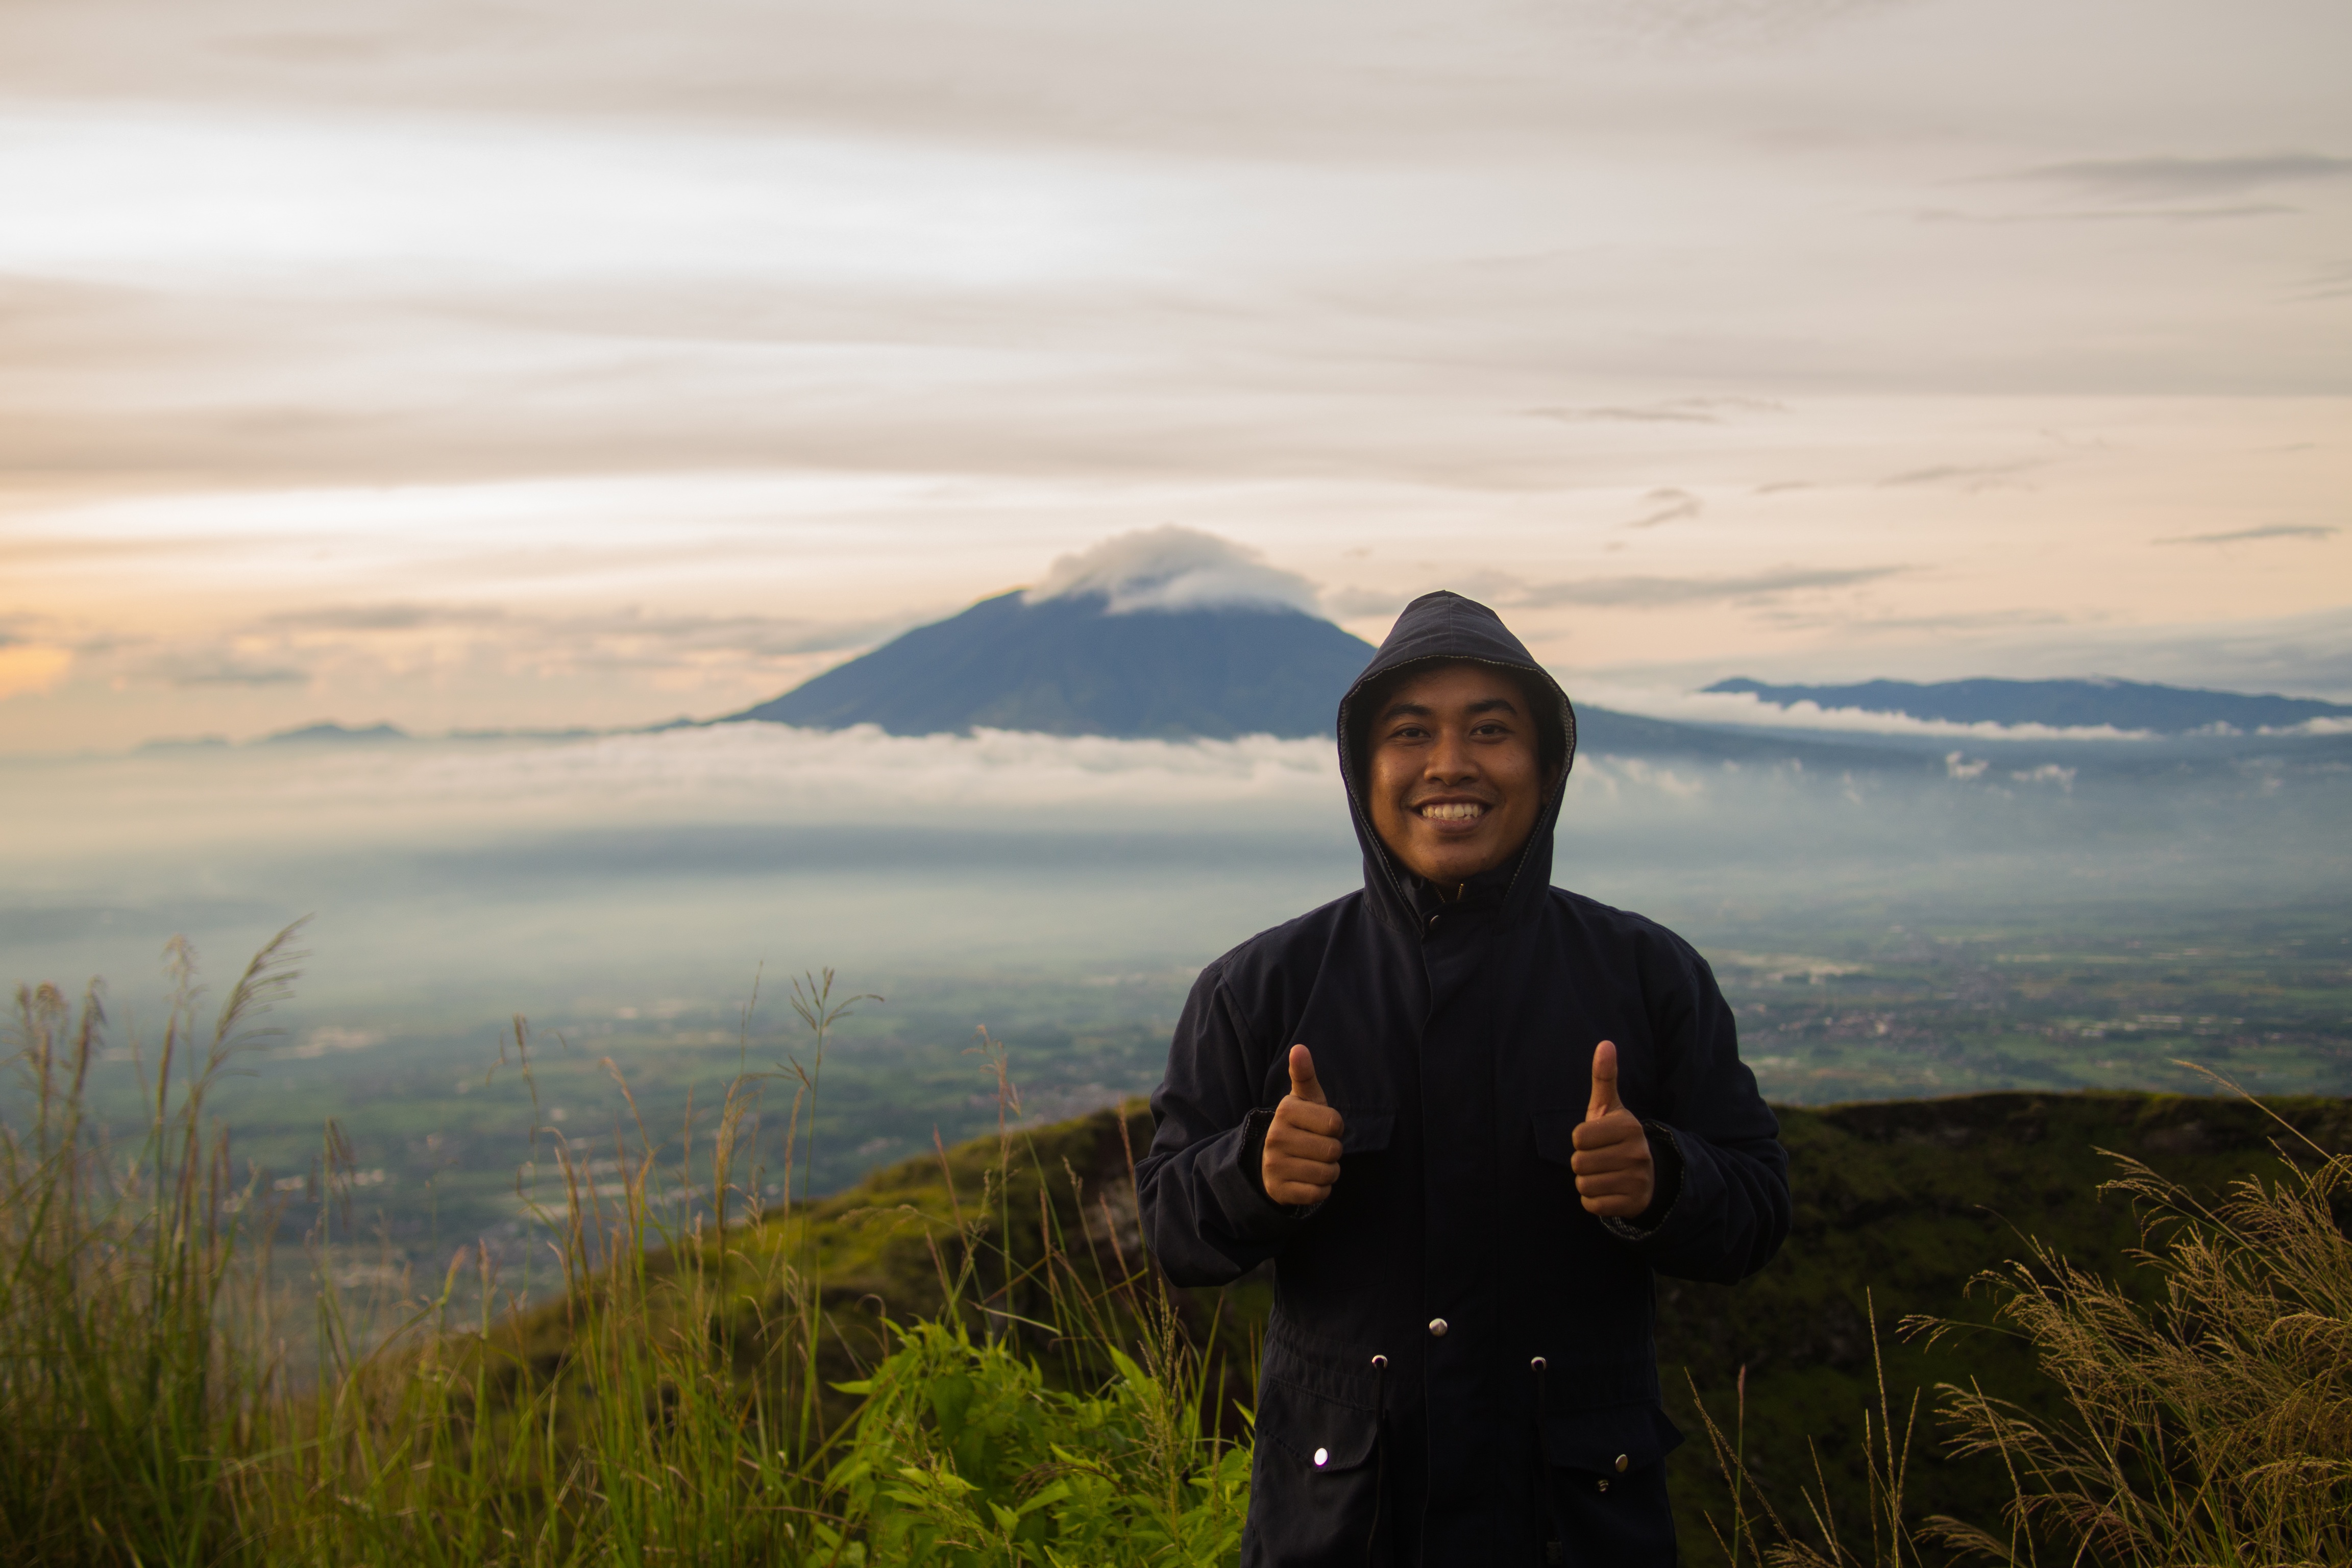
landscape, sea, nature, rock, horizon, wilderness, walking, mountain, cloud, sunrise, sunset, sunlight, morning, hill, adventure, evening, ridge, summit, atmospheric phenomenon, mountainous landforms